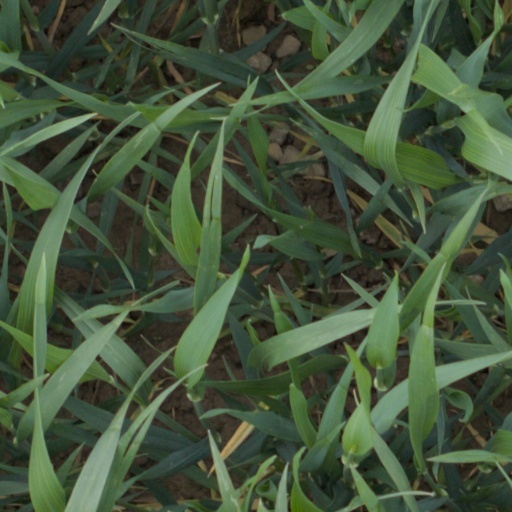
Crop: wheat